Residential colleges of Yale University

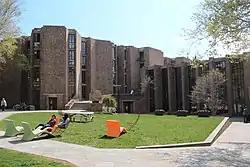
Morse College's Modernist courtyard

The colleges are organized around enclosed courtyards. Most are laid out in a quadrangle, although Morse and Ezra Stiles are irregularly organized. They are gated and usually closed to the public. Each college contains a dining hall, which students from any college are permitted to use, and extracurricular facilities. Every college also features common rooms, classrooms, a library, and a small gym; other facilities, which vary from college to college, include chapels, printing presses, squash courts, game parlors, basketball courts, pottery rooms, music rooms, short-order kitchens (known as "Butteries"), and darkrooms.